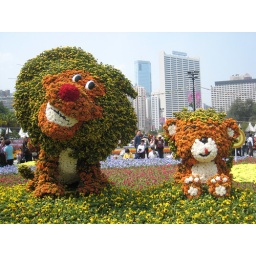
lion and bear in Shatin park